Laurie J. Michelson

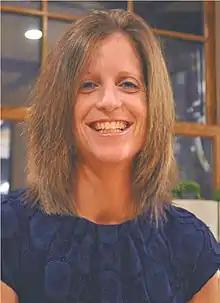

Laurie Jill Michelson (born June 18, 1967) is a United States district judge of the United States District Court for the Eastern District of Michigan and former United States magistrate judge of the same court.